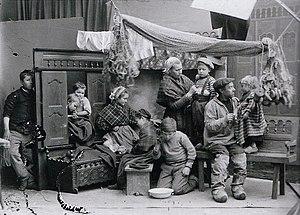
Joseph-Marie Villard
Audierne [odjɛʁn] est une ancienne commune française, située dans le département du Finistère en région Bretagne.
Audierne [odjɛʁn] est une commune française située dans le département du Finistère en région Bretagne.